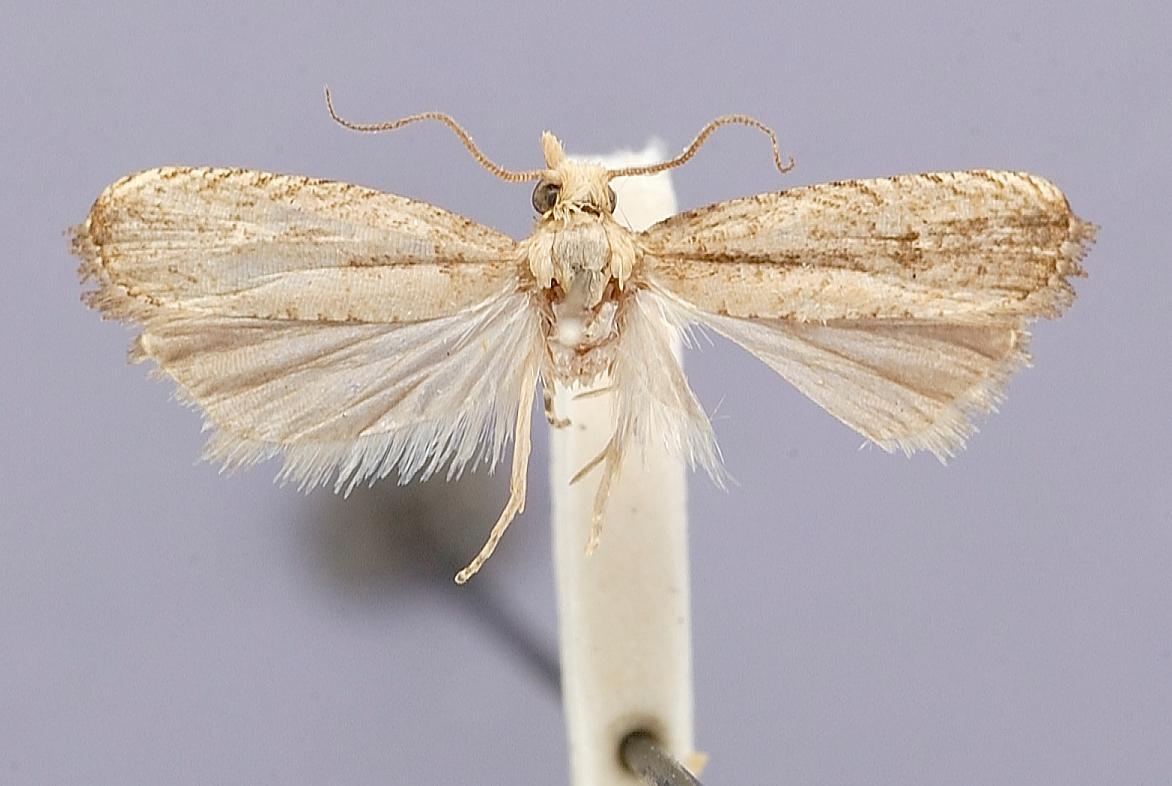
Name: Bactra philocherda
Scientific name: Bactra philocherda Diakonoff, 1964
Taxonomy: Animalia, Arthropoda, Insecta, Lepidoptera, Tortricidae
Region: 305
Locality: Antrim, Saint Paul, Dominica
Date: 13 Mar 1956